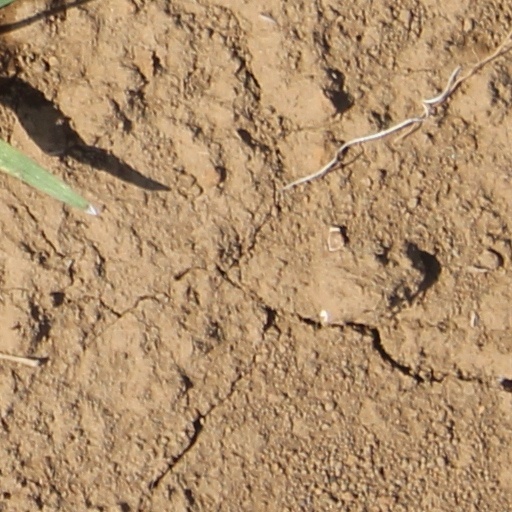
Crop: wheat